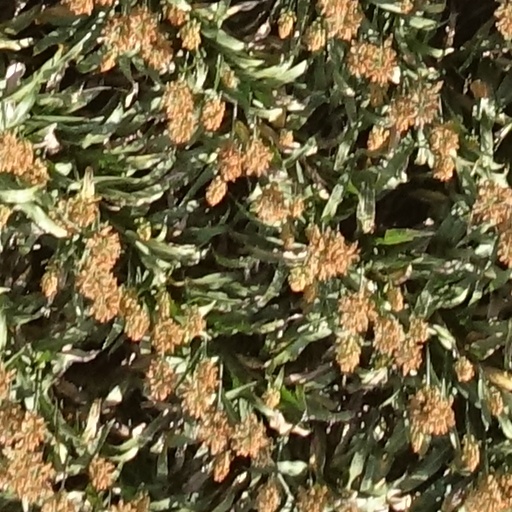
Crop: sorghum